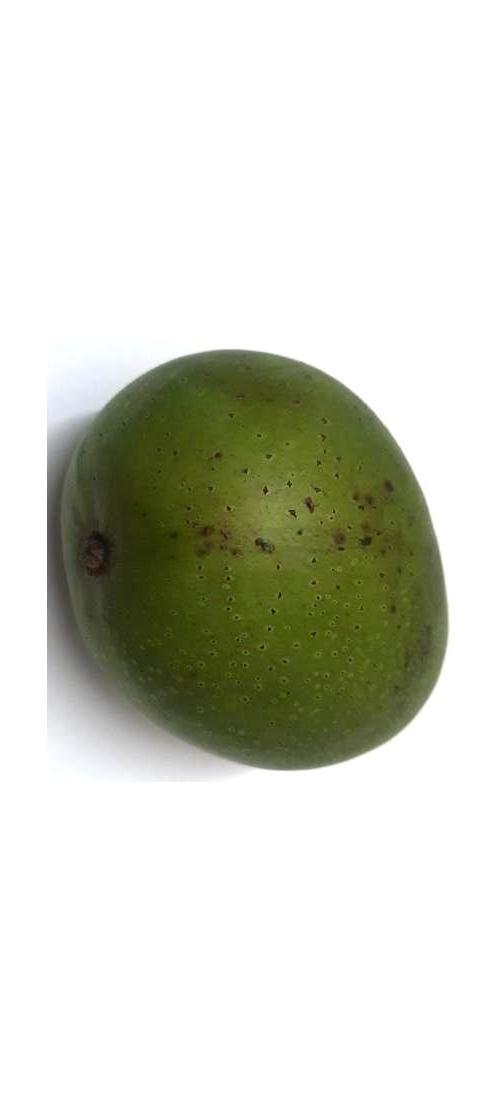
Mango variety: Ashshina Zhinuk